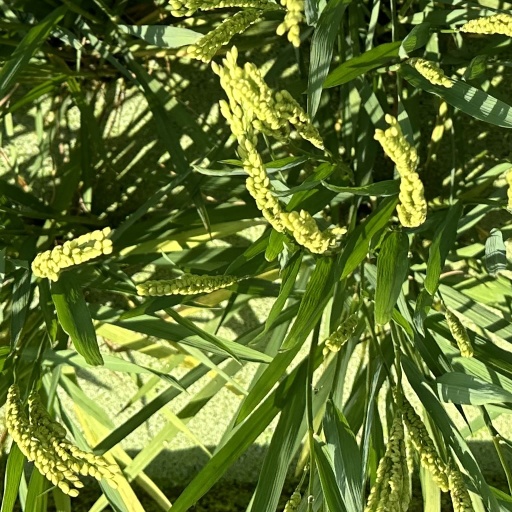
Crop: rice